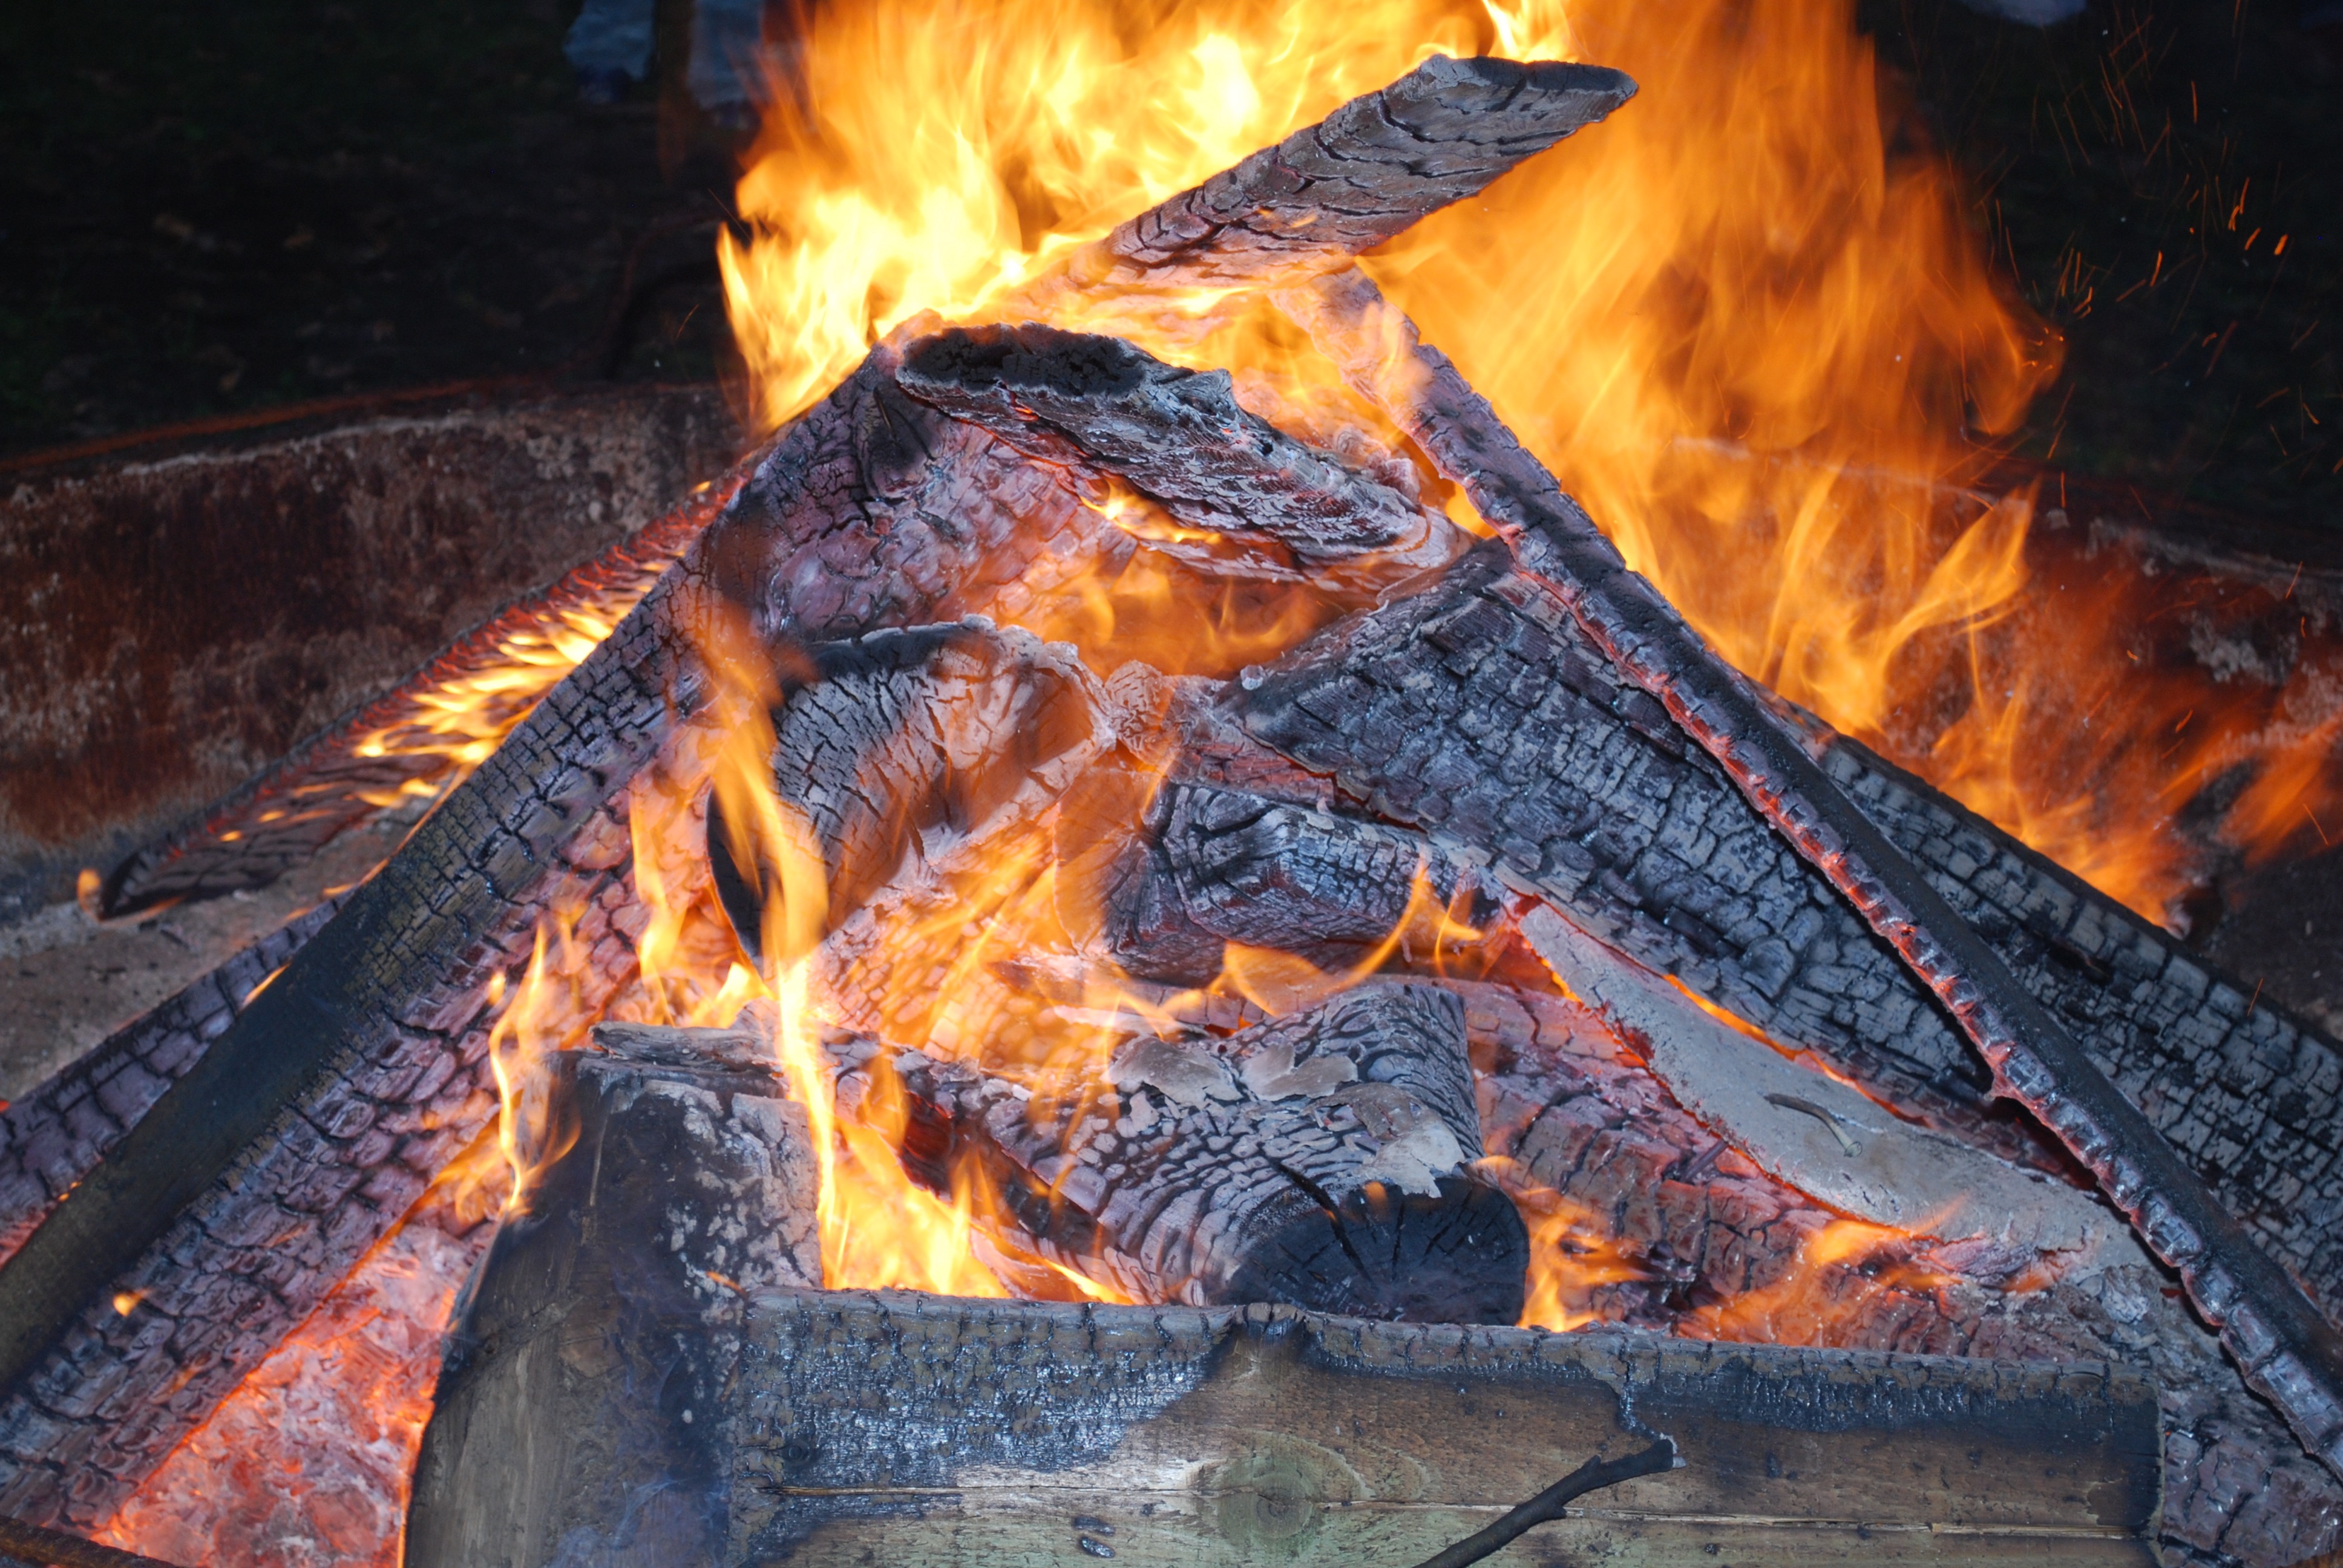
outdoor, light, wood, night, warm, orange, flame, fire, glow, campfire, meat, bonfire, heat, burn, burning, hot, flames, fiery, blazing, geological phenomenon